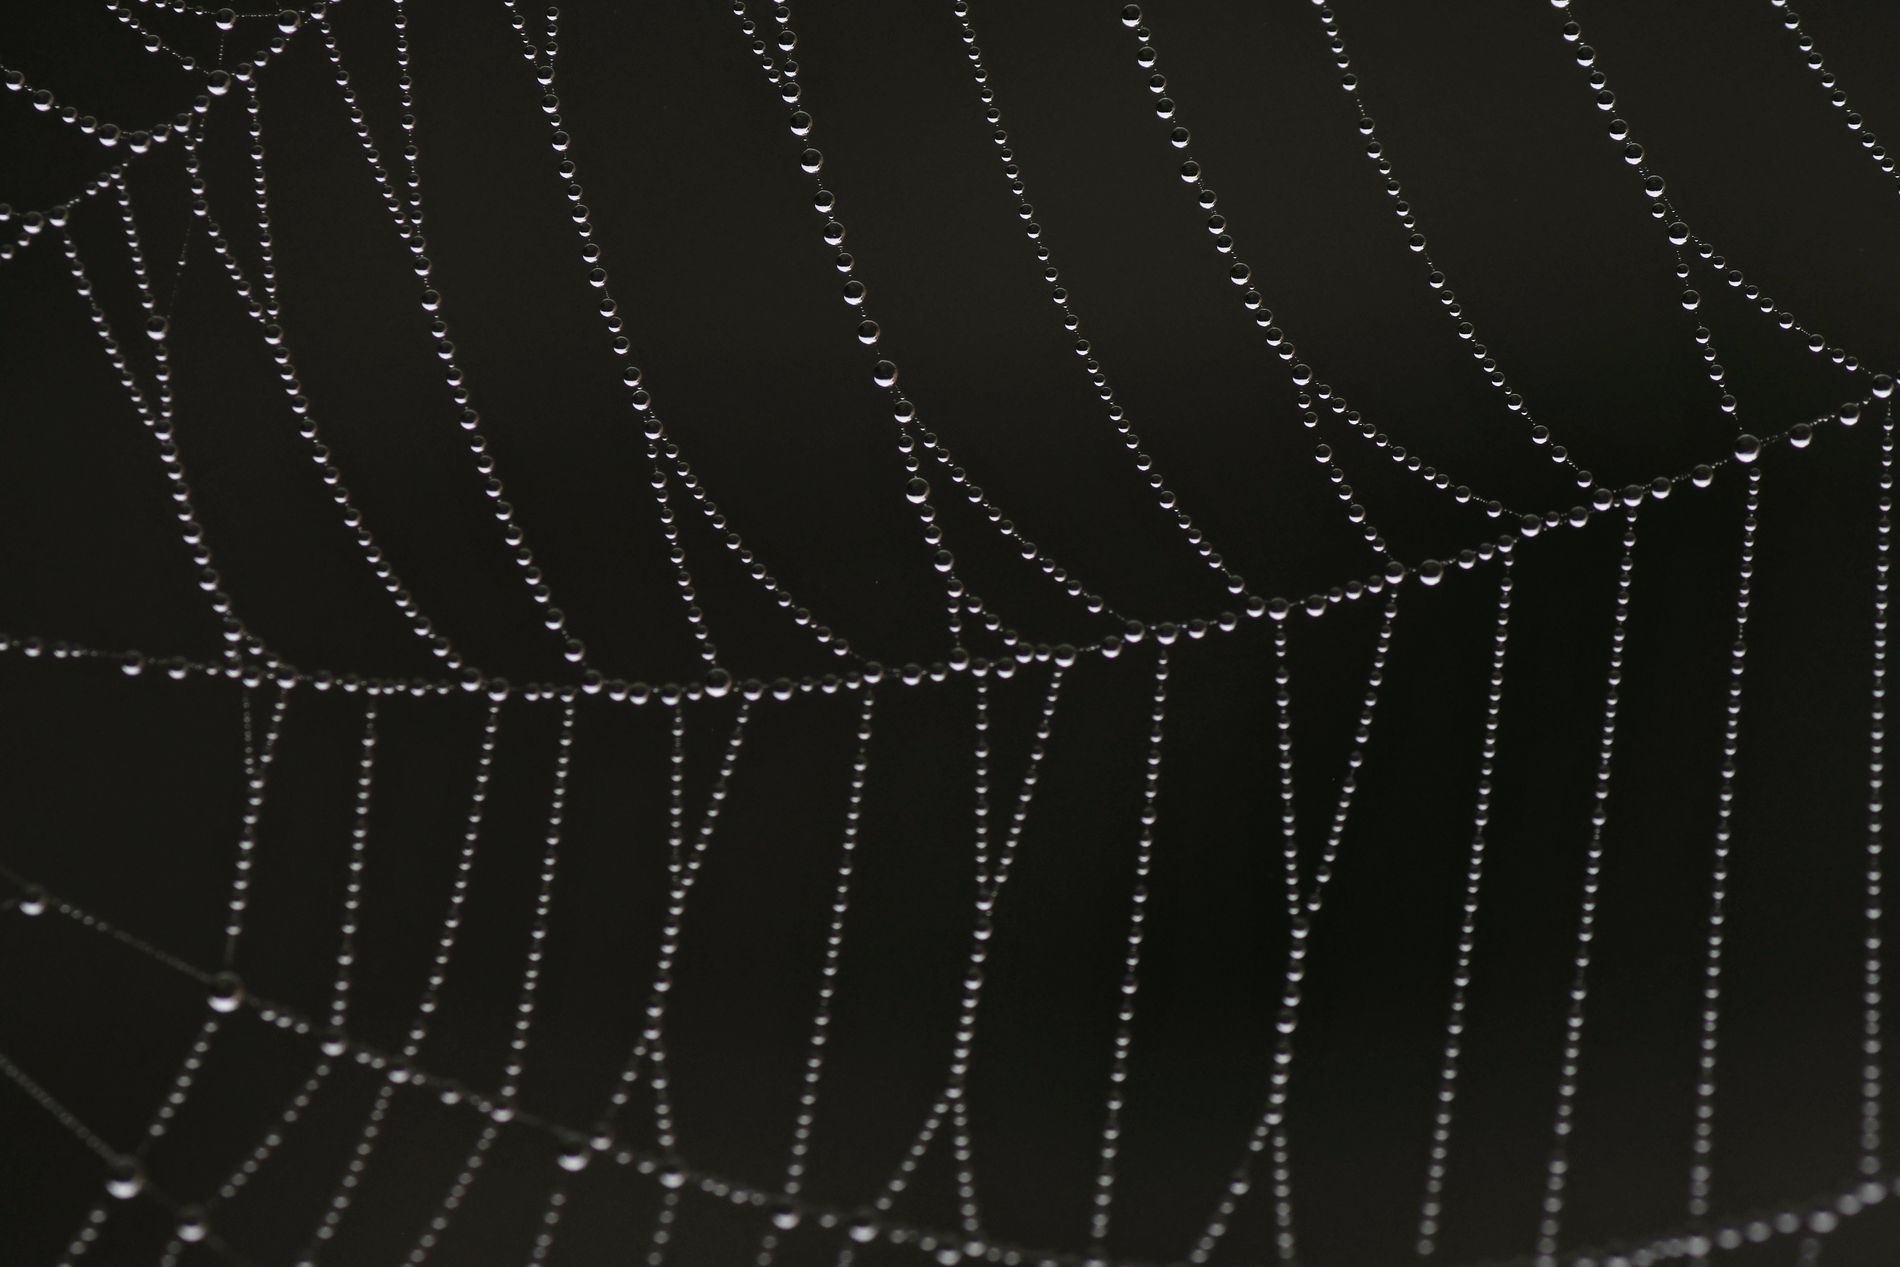
Spider Web
The image shows a spider web covered in tiny water droplets. The droplets are evenly spaced along the web’s strands, creating a delicate pattern.
The scene captures a close-up of a spider web covered in water droplets against a dark background. The lighting highlights the droplets, making them appear like tiny pearls. The composition is detailed, creating a calm and delicate mood. The contrast between the bright droplets and the dark background adds depth and elegance to the image.
Labels: Spider Web, Accessories, Jewelry, Necklace